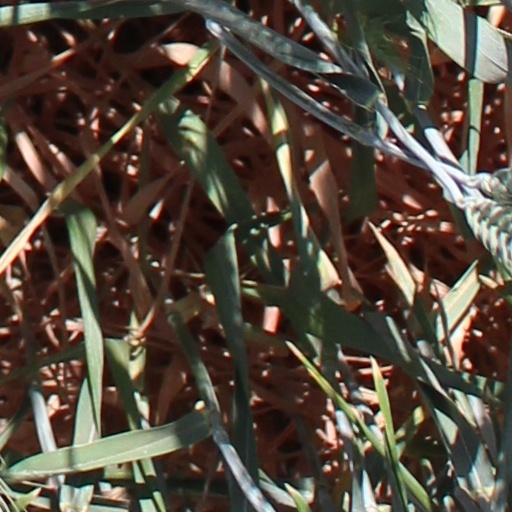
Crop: wheat